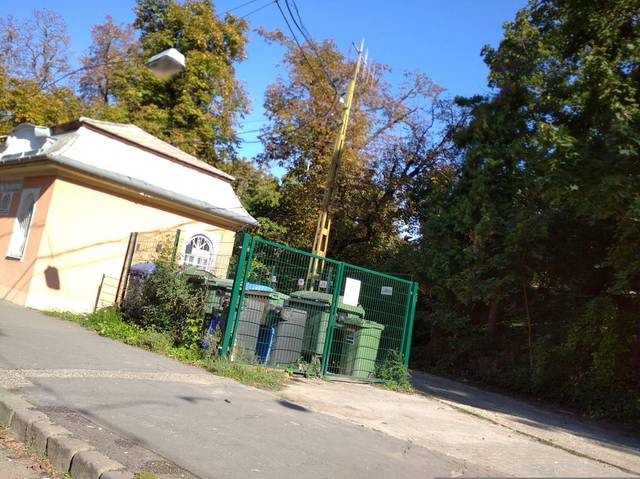
Region: Hungary
Coordinates: 47.509, 19.01